Institute of Public Affairs of the University of Chile

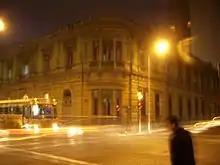
Palacio Matte hosted the Institute of Public Affairs of the University of Chile until the 2010 earthquake destroyed most of the structure.

The Institute of Public Affairs of the University of Chile is a multidisciplinary institute, created on 13 November 2001, after three University of Chile units were merged: the Centre of Analysis of Public Politics, the Institute of Political Science, and the School of Government, Public Management and Political Science.